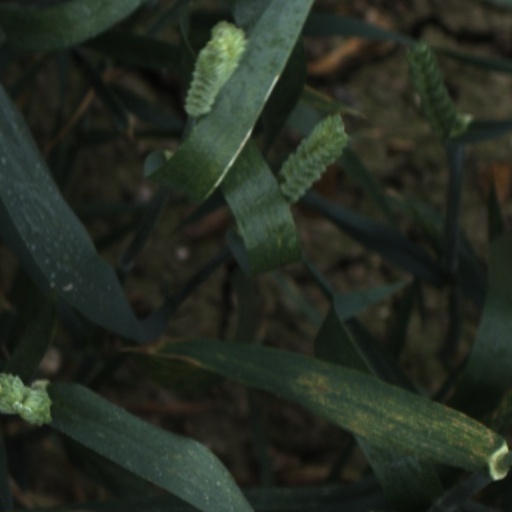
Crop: wheat